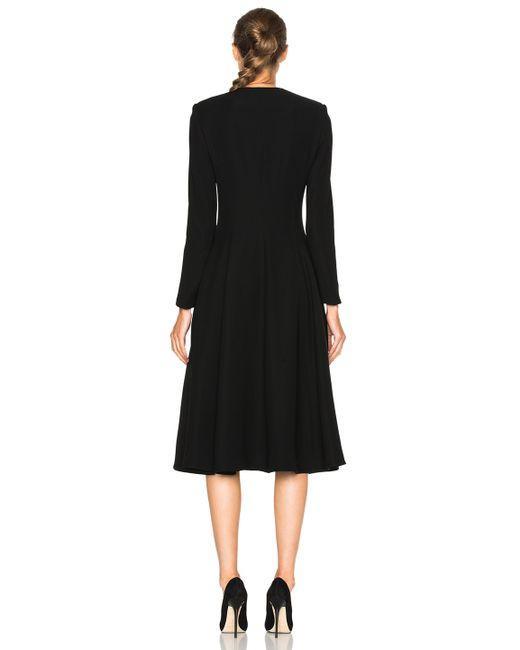
Vollärmlige schwarze Bürokleidung Midi für Damen